Samudra Raksa

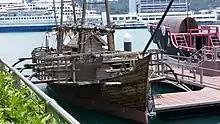
A replica of Indonesian Borobudur ship at Resorts World Sentosa, Singapore.

The expedition took place during the 6 months from August 2003 until February 2004. It started in Tanjung Priok harbour, Jakarta on 30 August 2003, launched by President Megawati Sukarnoputri, and arrived in the port of Tema, Accra, Ghana on 23 February 2004. The epic voyage demonstrated ancient trading links between Indonesia and Africa (in particular Madagascar and East Africa). Vessels traveled by what was historically called the "Cinnamon shipping route" from Indonesian waters across the Indian Ocean to the Seychelles, Madagascar, and then past South Africa to Ghana for trade.